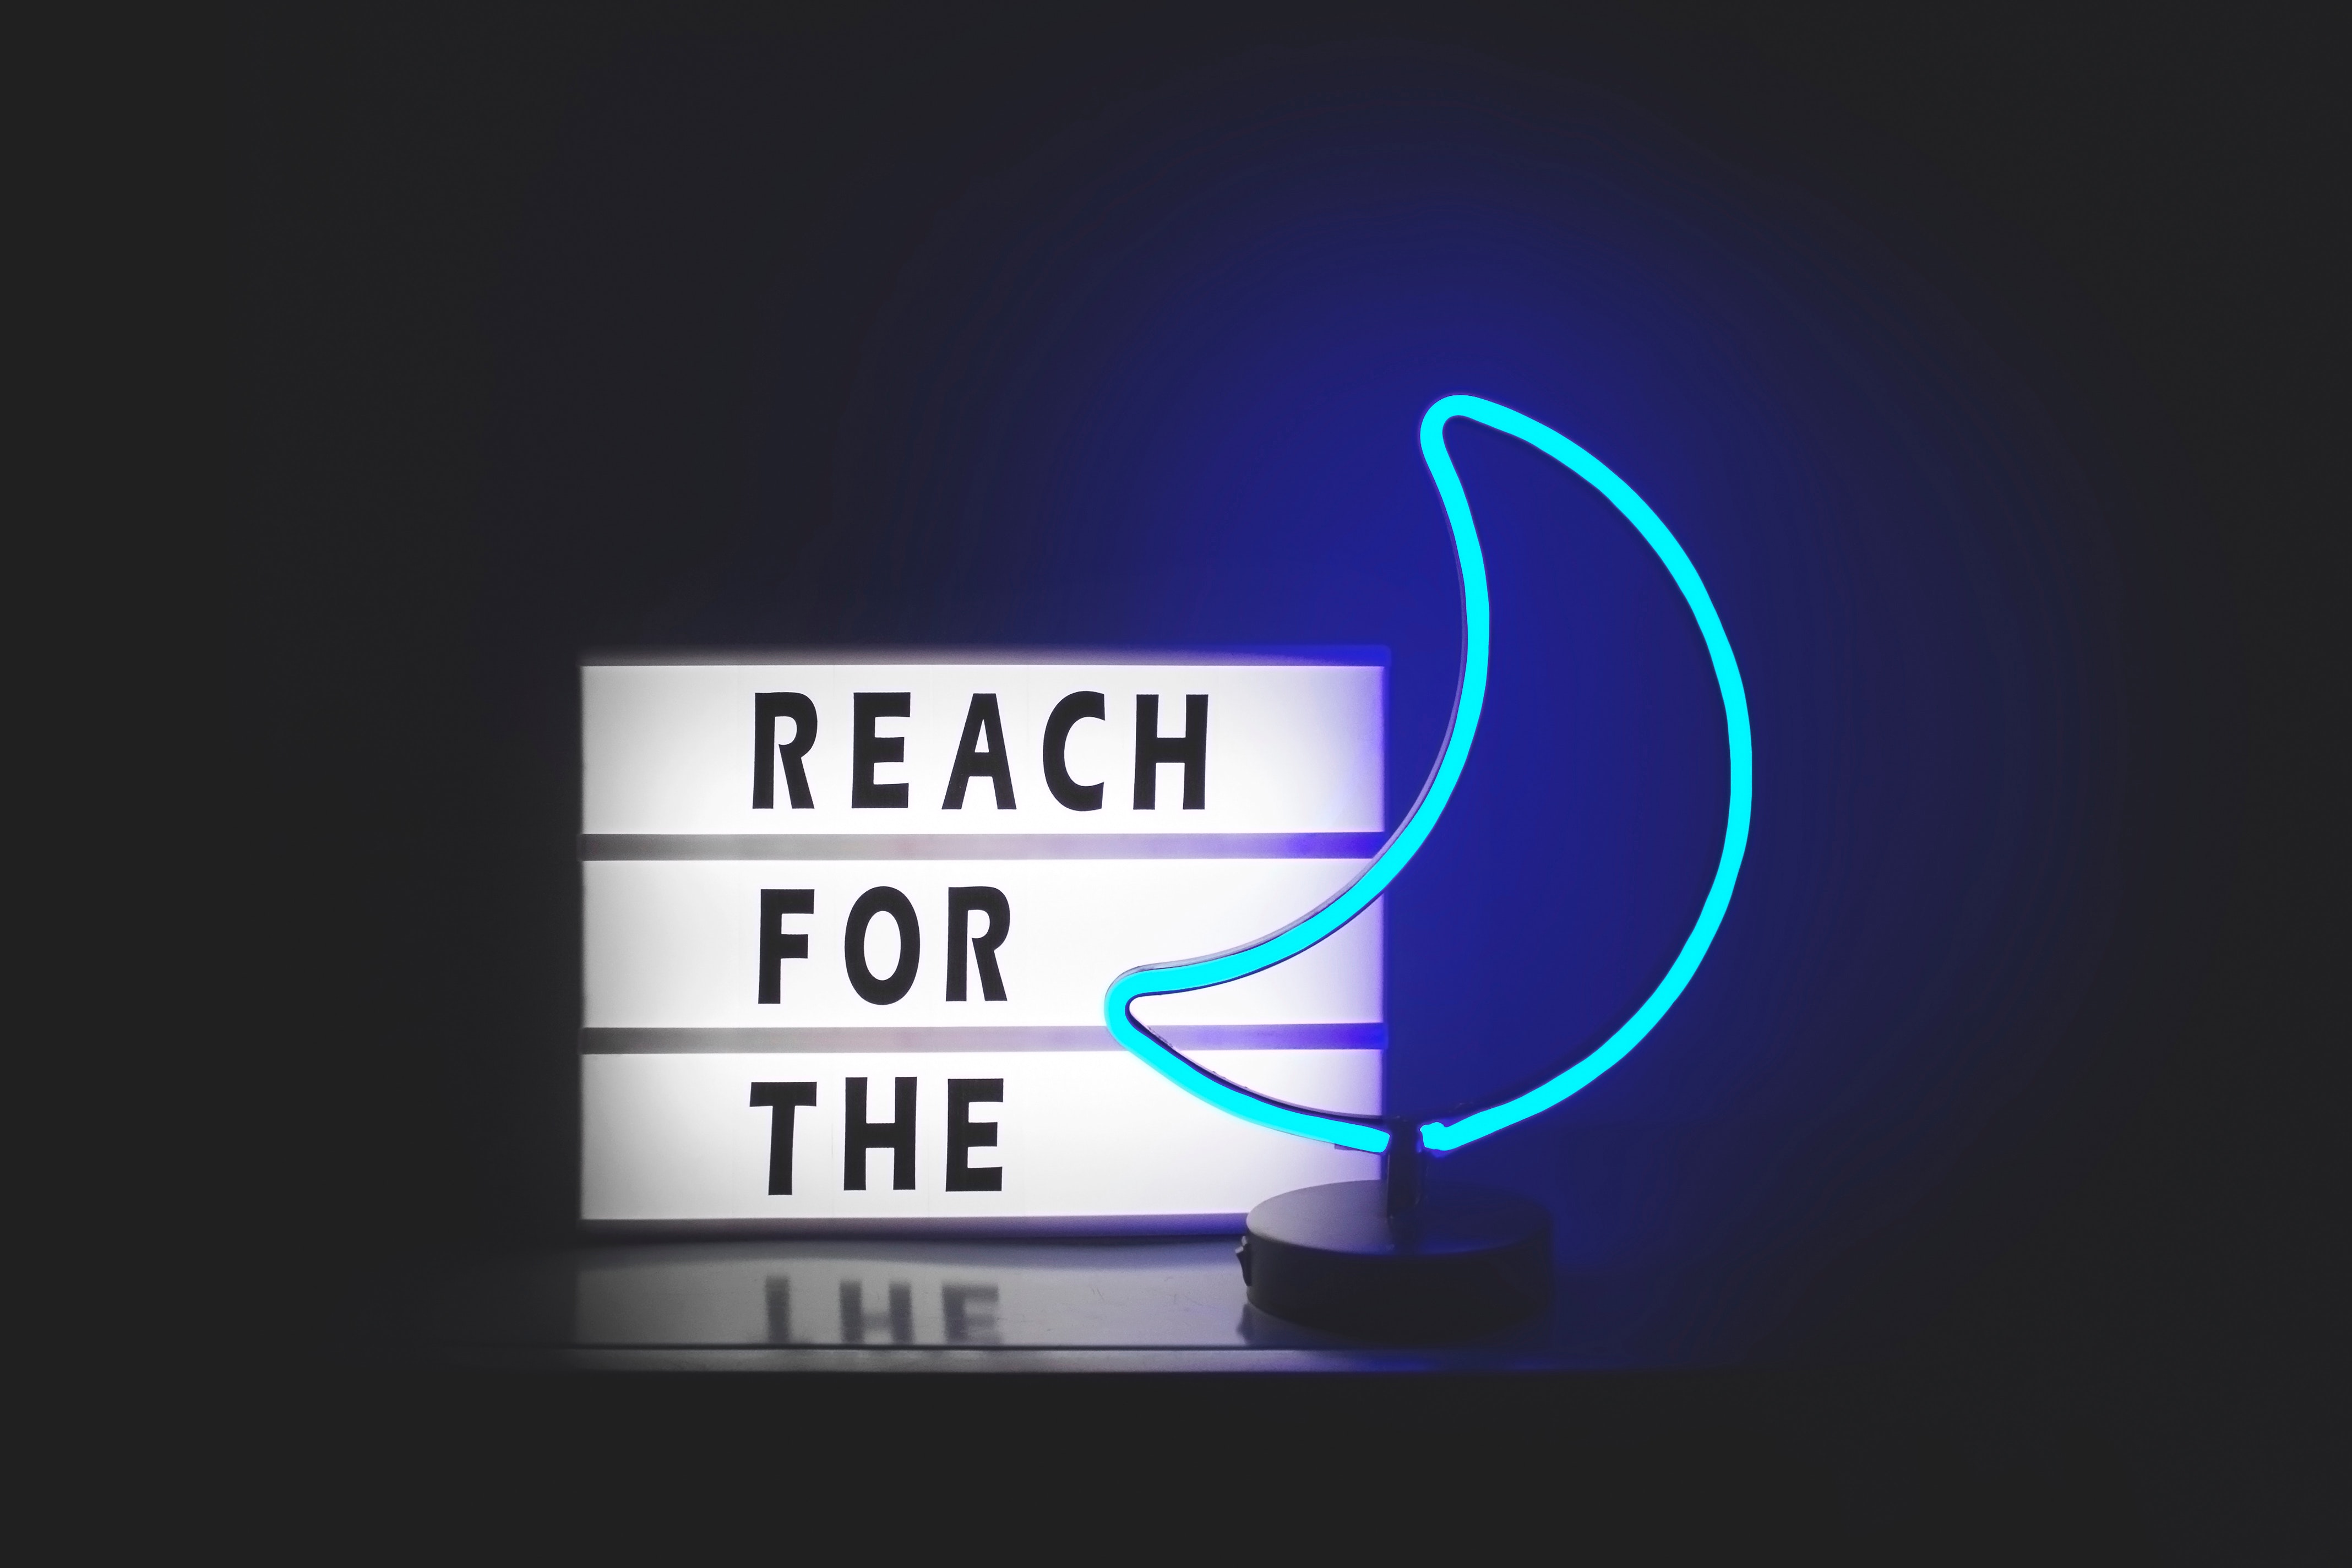
text, font, logo, graphic design, graphics, brand, icon, illustration, neon, signage